List of Somerset County Cricket Club Twenty20 players

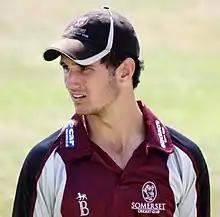
Lewis Gregory on a cricket field.

Somerset County Cricket Club was formed in 1875 and became a first-class county in 1882. They played their first Twenty20 match in the 2003 Twenty20 Cup against Warwickshire. Somerset have reached the domestic Twenty20 competition final on six occasions: the club has won the 2005 Twenty20 Cup and 2023 T20 Blast, and were runners-up in three consecutive seasons: 2009, 2010 and 2011. Their performances in the competition have resulted in their qualification for the 2009 and 2011 Champions League Twenty20 competitions, and an invitation to participate in the 2010–11 Caribbean Twenty20. In total, 116 players have appeared in Twenty20 cricket for Somerset, of whom James Hildreth has played the most matches: 206 spread over 19 seasons between 2004 and 2022.